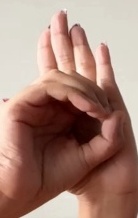
ASL sign: 0